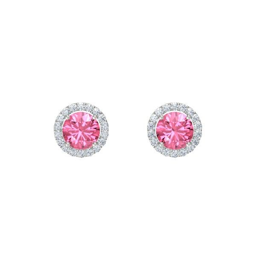
garment styled in pink tourmaline and diamonds in white gold .